Kalmyks

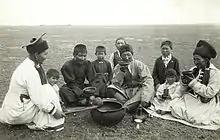
Kalmyks in the late 19th century. Picture taken in the Salsky Raion of the Don Host Oblast

Kalmyks, archaically anglicised as Calmucks, are the only Mongolic ethnic group living in Europe, residing in the easternmost part of the European Plain.